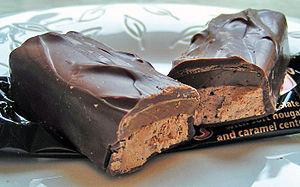
Le chocolat [ ʃɔkɔla], terme d'origine mésoaméricaine, est un aliment plus ou moins sucré produit à partir de la fève de cacao. Celle-ci est fermentée, torréfiée, broyée jusqu'à former une pâte de cacao liquide dont est extraite la matière grasse appelée beurre de cacao. Le chocolat est constitué du mélange, dans des proportions variables, de pâte de cacao, de beurre de cacao et de sucre ; auxquels sont ajoutées éventuellement des épices, comme la vanille, ou des matières grasses végétales.
Mars est une barre de chocolat produite par l'entreprise Mars.
Effet chocolat est le 6ᵉ épisode de la saison 3 de la série télévisée Buffy contre les vampires.